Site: brandenburg
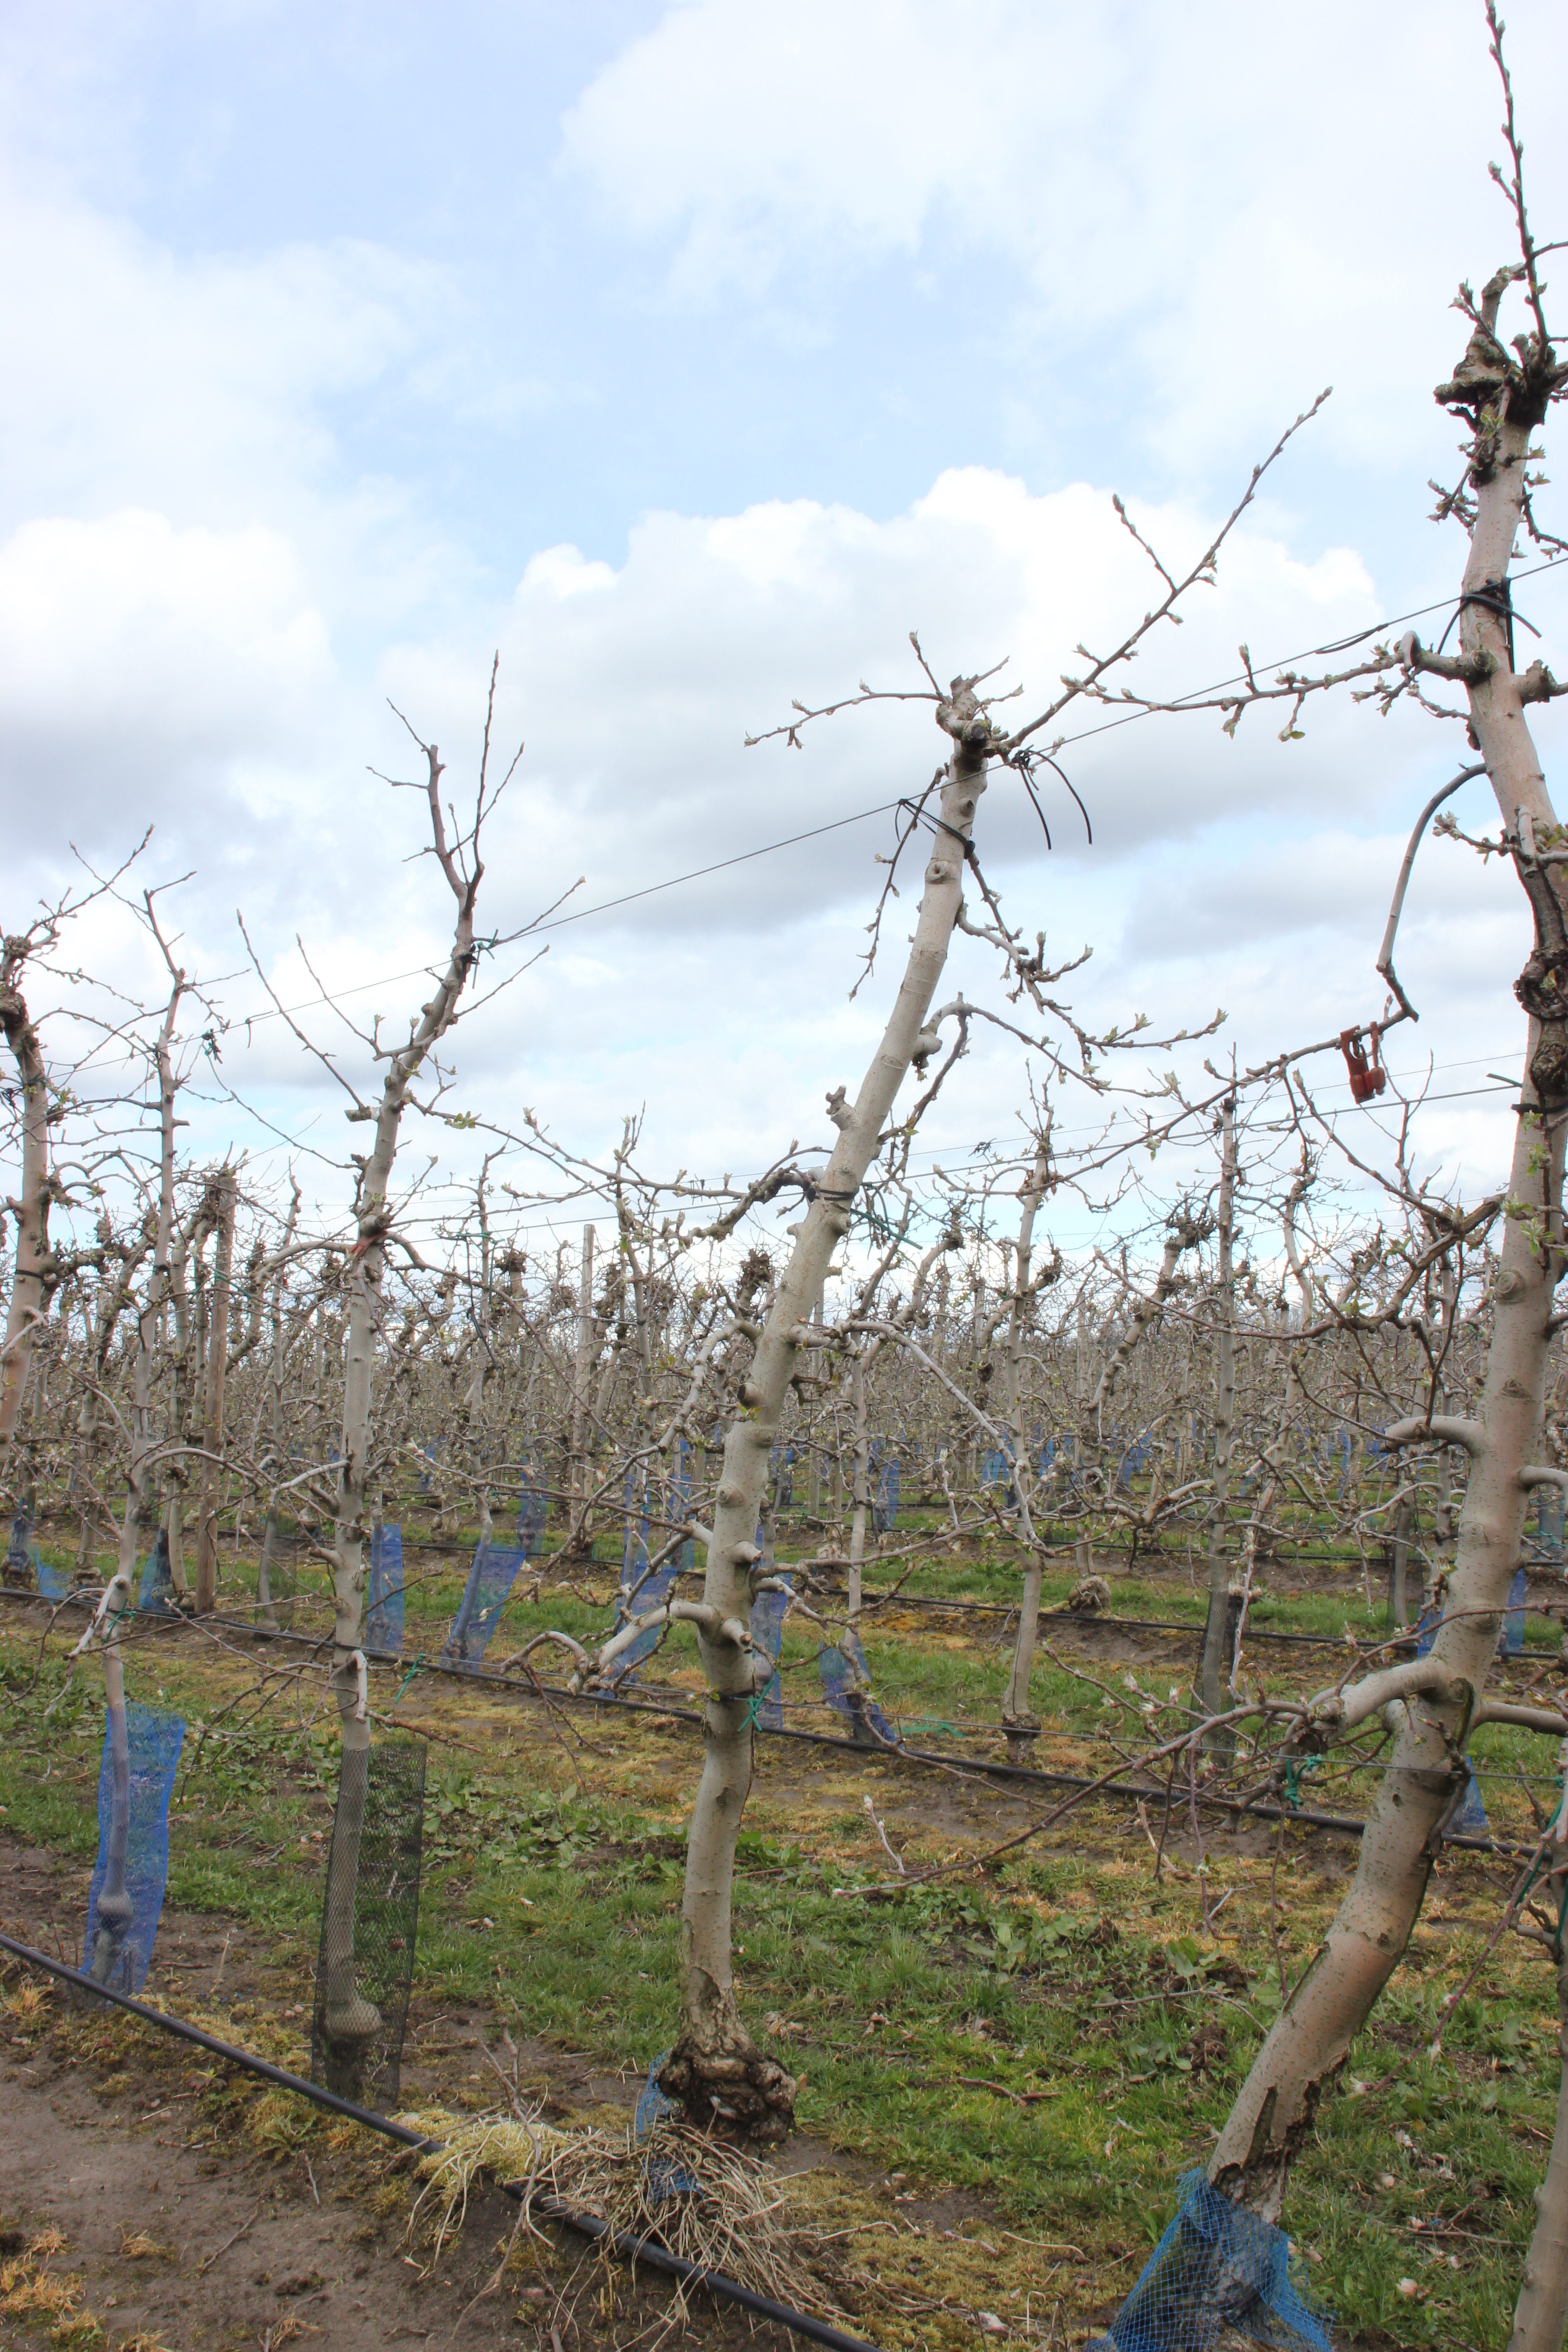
Growth stage (BBCH 55): Inflorescence emergence